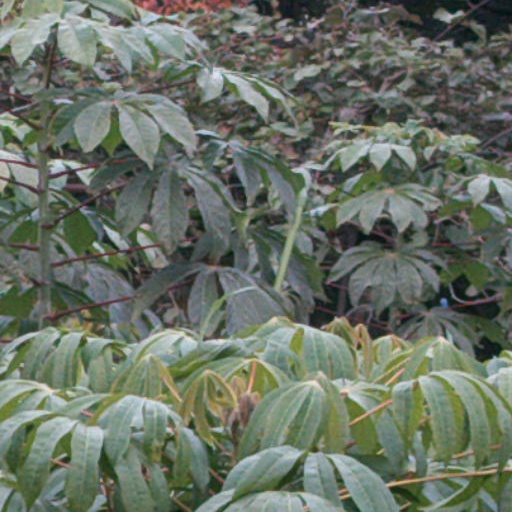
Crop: cassava